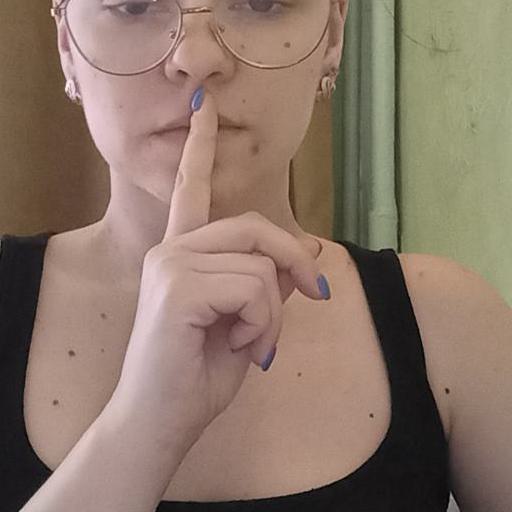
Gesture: mute